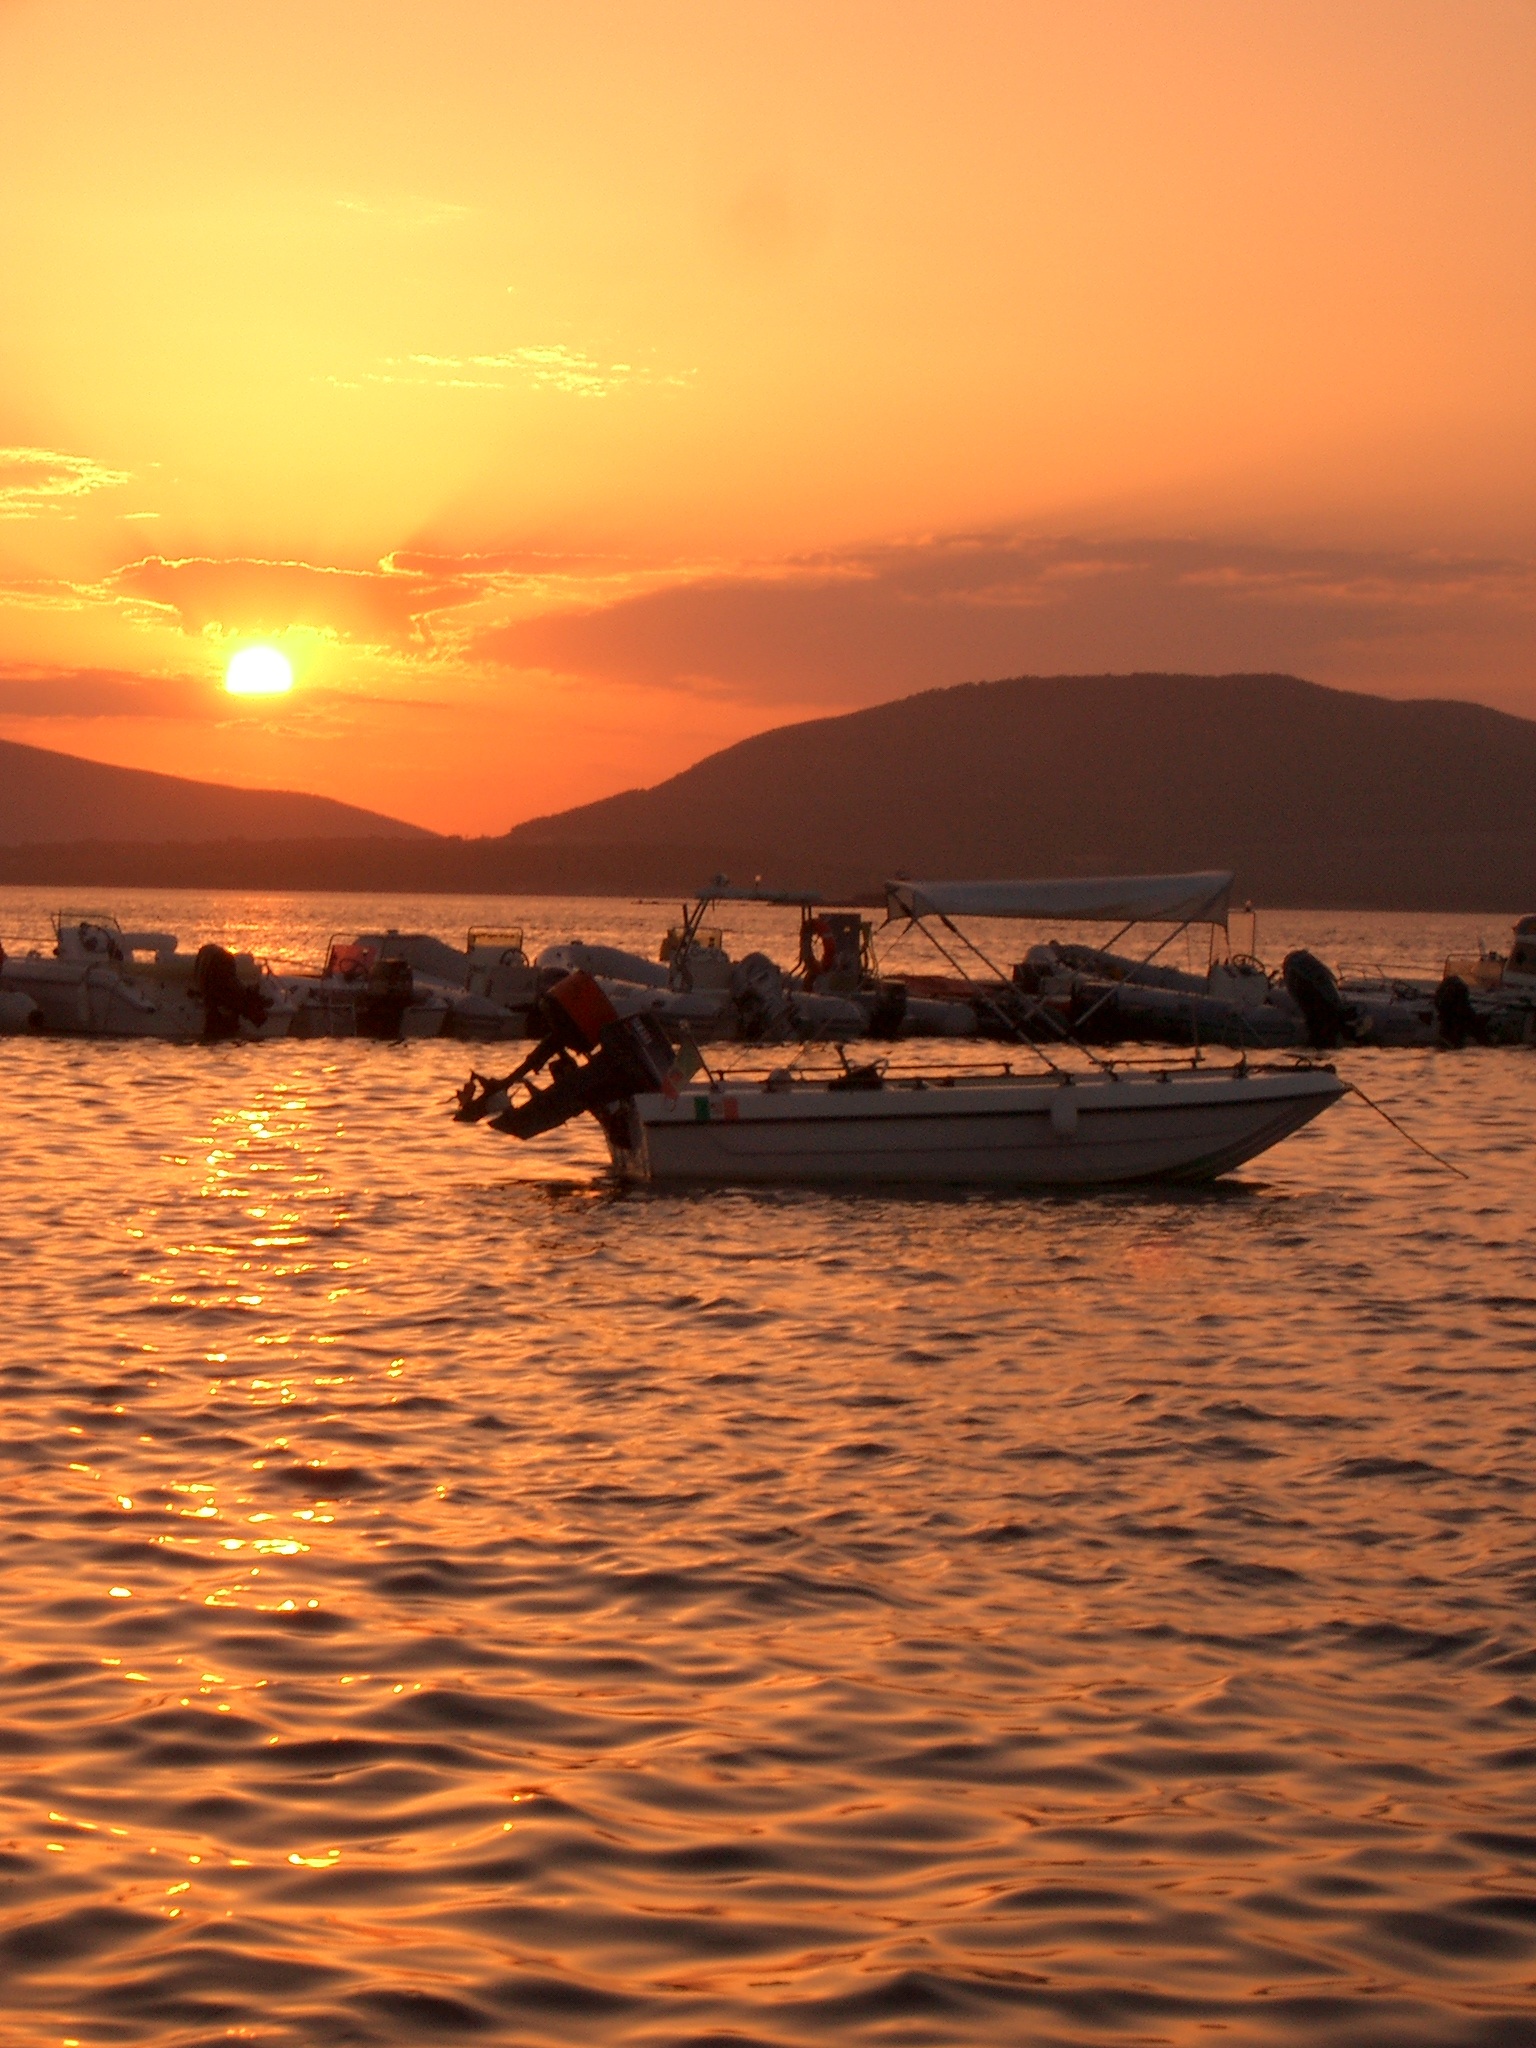
sea, coast, ocean, horizon, sunrise, sunset, sunlight, morning, shore, wave, dawn, dusk, boot, evening, reflection, vehicle, bay, port, loch, abendstimmung, sardinia, afterglow